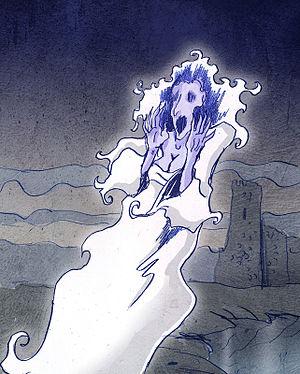
Illustration d'une banshee par Philippe Semeria.
Une banshee, banshie ou bean sí est une créature féminine surnaturelle de la mythologie celtique irlandaise, considérée comme une magicienne ou une messagère de l'Autre monde. Elle est comparable à d'autres créatures mythologiques d'Europe.